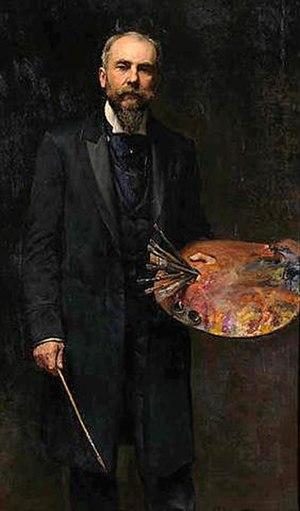
Józef Feliks Męcina-Krzesz est un peintre polonais, connu pour ses scènes historiques, son art religieux et ses portraits.